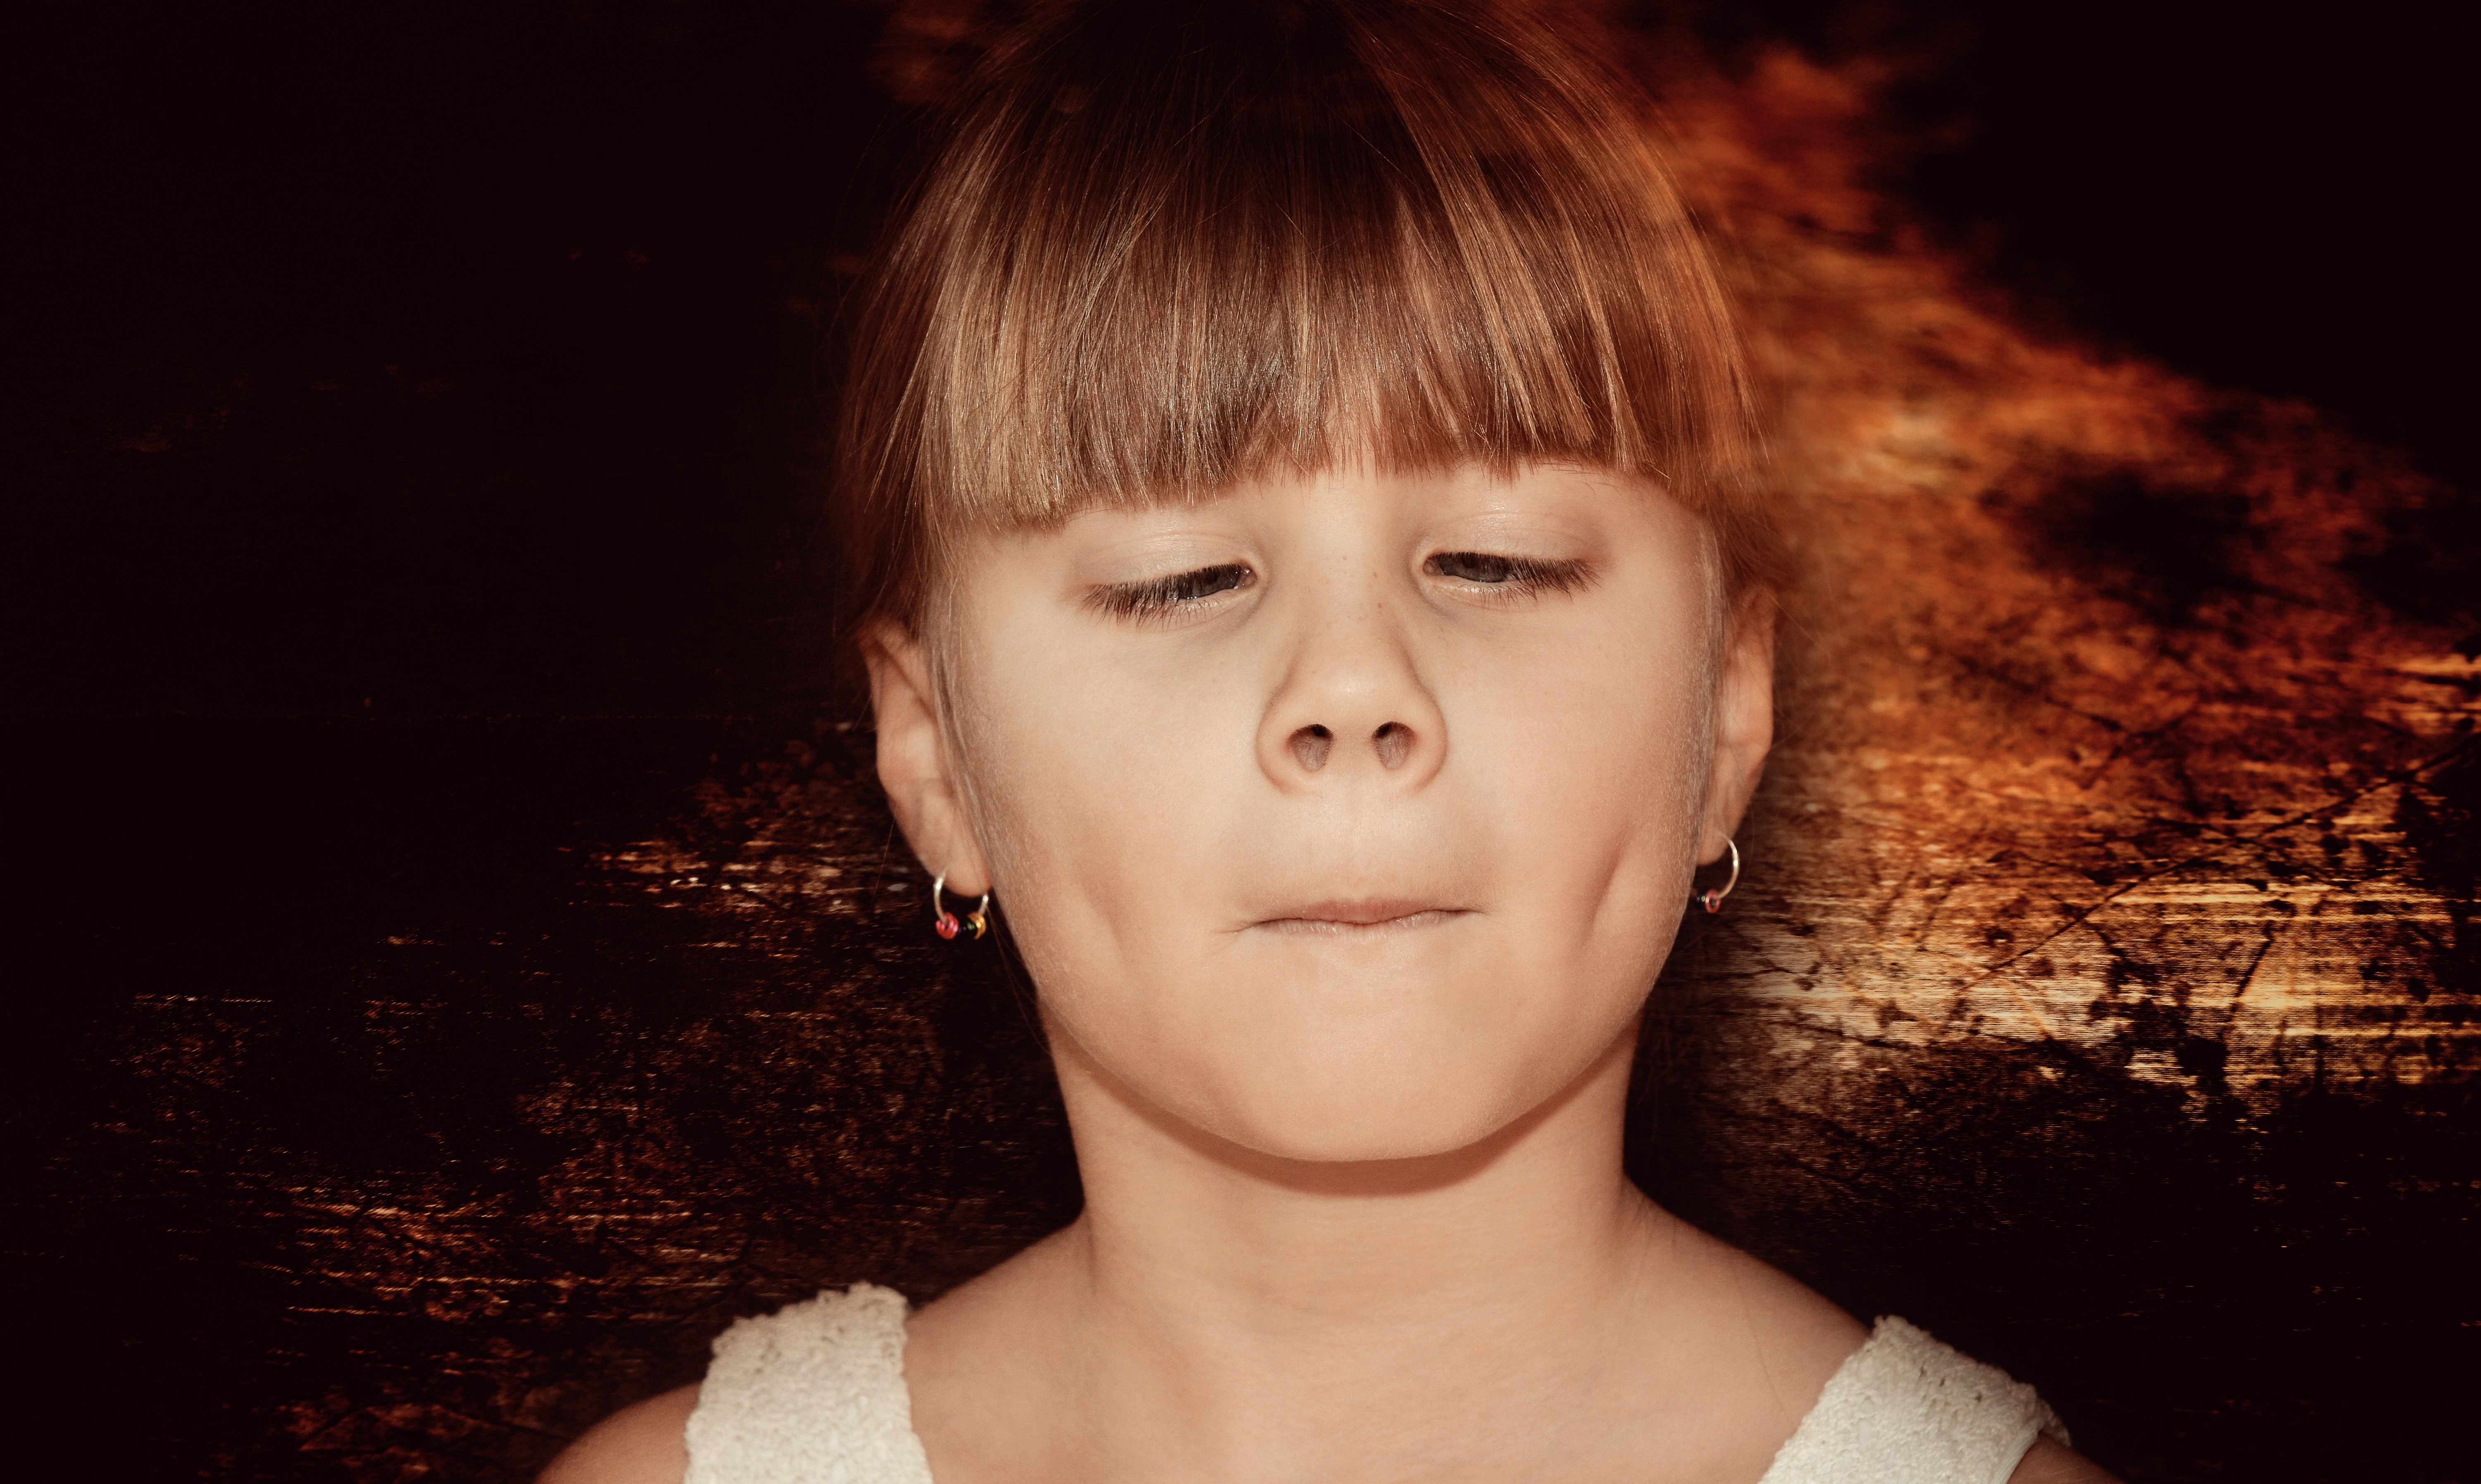
person, girl, woman, hair, photography, boy, male, portrait, model, child, facial expression, hairstyle, smile, face, toddler, eye, head, skin, beauty, organ, emotion, squint, brown hair, portrait photography